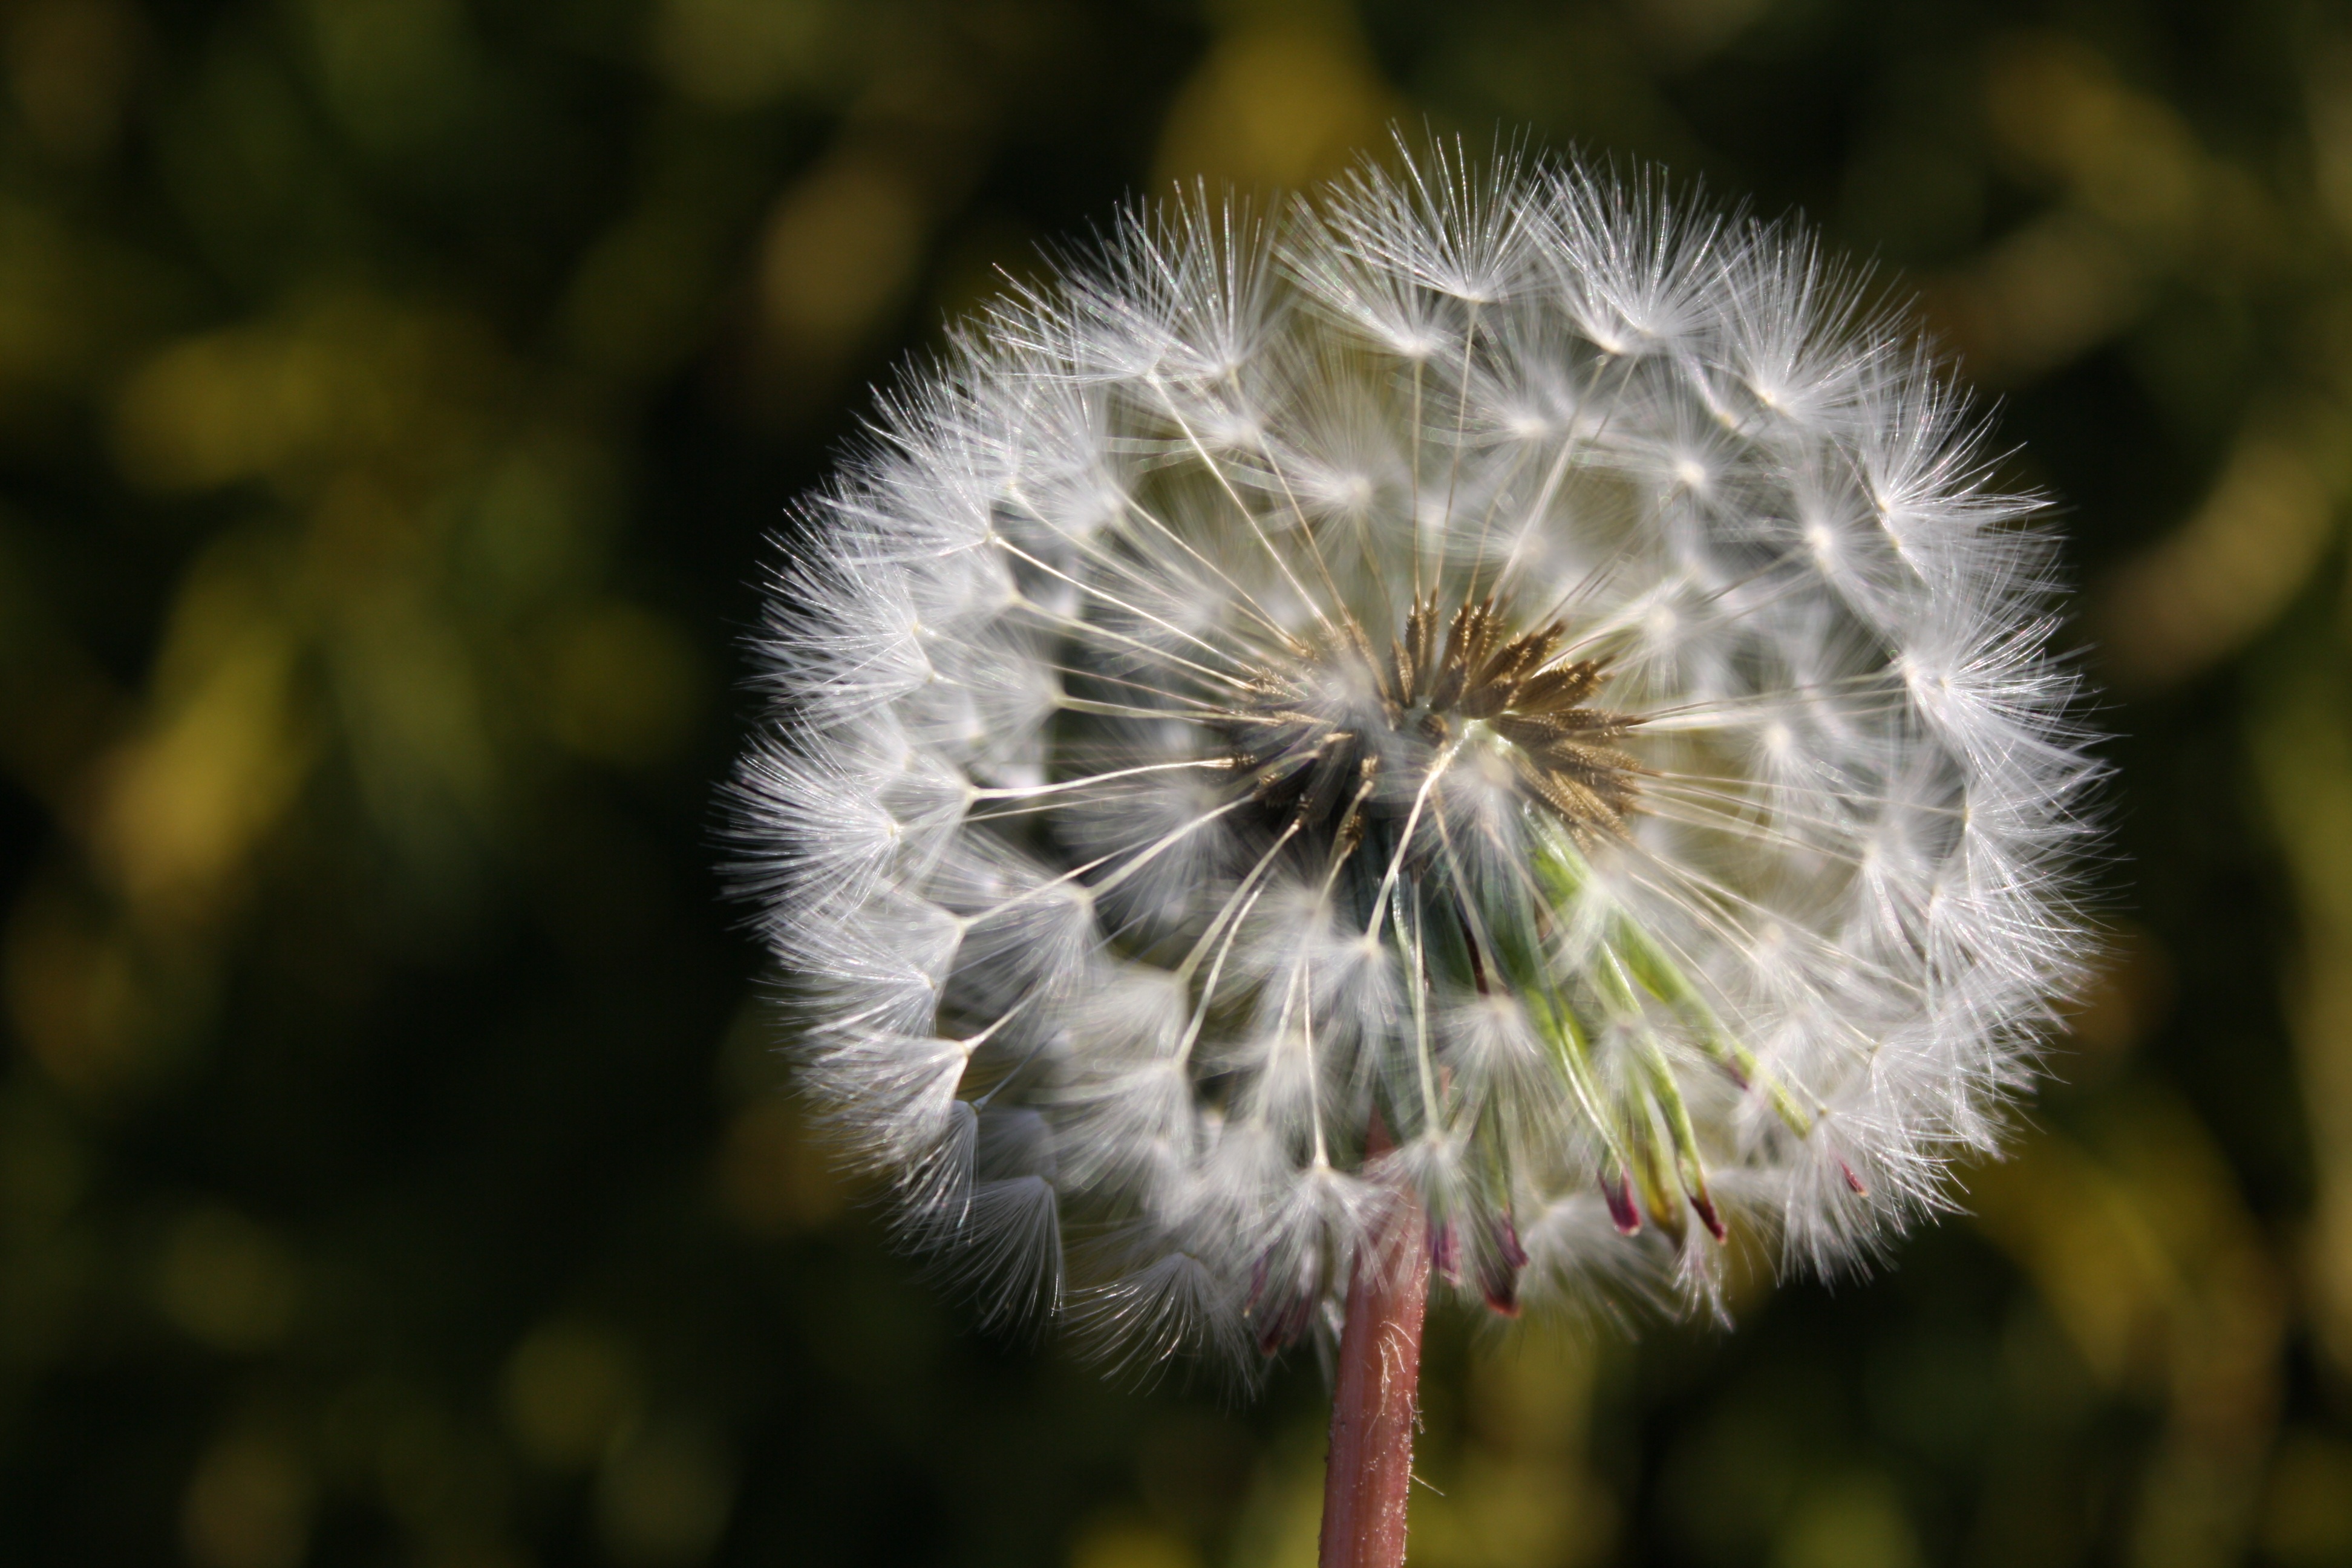
nature, grass, plant, white, field, photography, dandelion, flower, petal, wish, botany, flora, wildflower, close up, seeds, soft, blow, macro photography, flowering plant, daisy family, plant stem, land plant